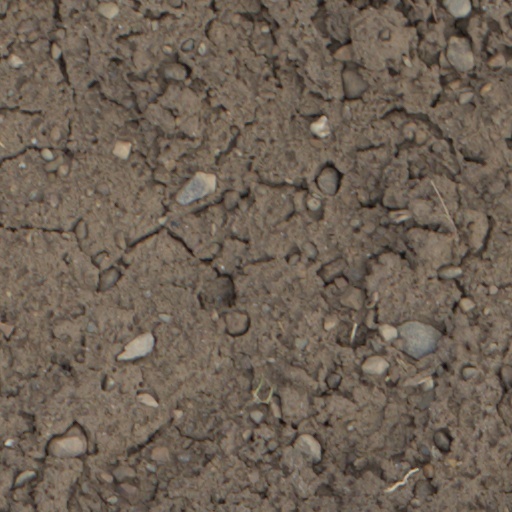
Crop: wheat